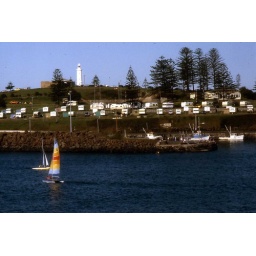
Camping ground on Blowhole Point with lighthouse in background.